Thark (play)

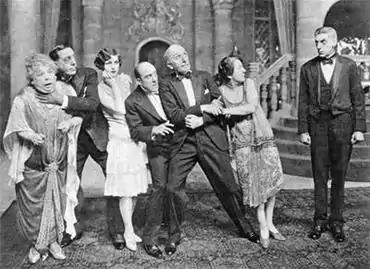
Aldwych company in "Thark" (1927). From left: Mary Brough, Ralph Lynn, Winifred Shotter, Robertson Hare, Tom Walls, Ethel Coleridge and Gordon James

Thark is a farce by the English playwright Ben Travers. It was first given at the Aldwych Theatre, London, the fourth in the series of twelve Aldwych farces presented at the theatre by the actor-manager Tom Walls between 1923 and 1933. It starred the same cast members as many of the other Aldwych farces. The story concerns a reputedly haunted English country house. Investigators and frightened occupants of the house spend a tense night searching for the ghost.